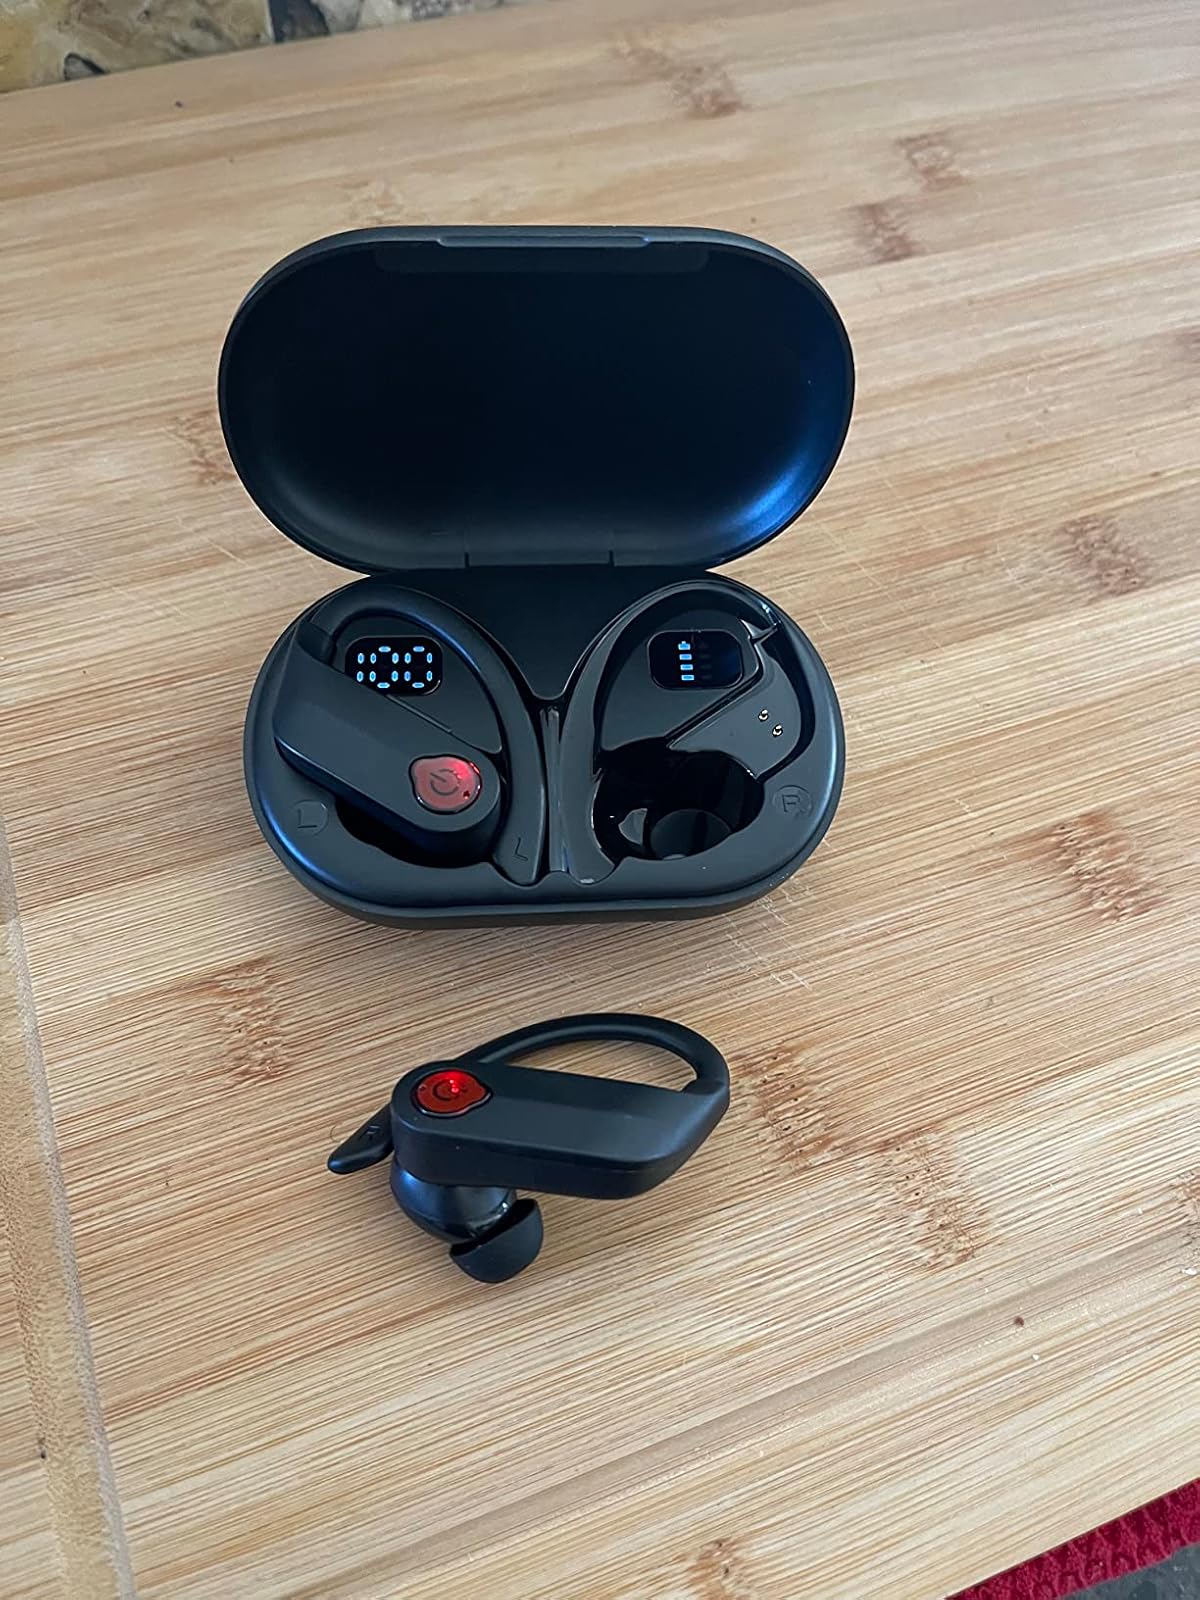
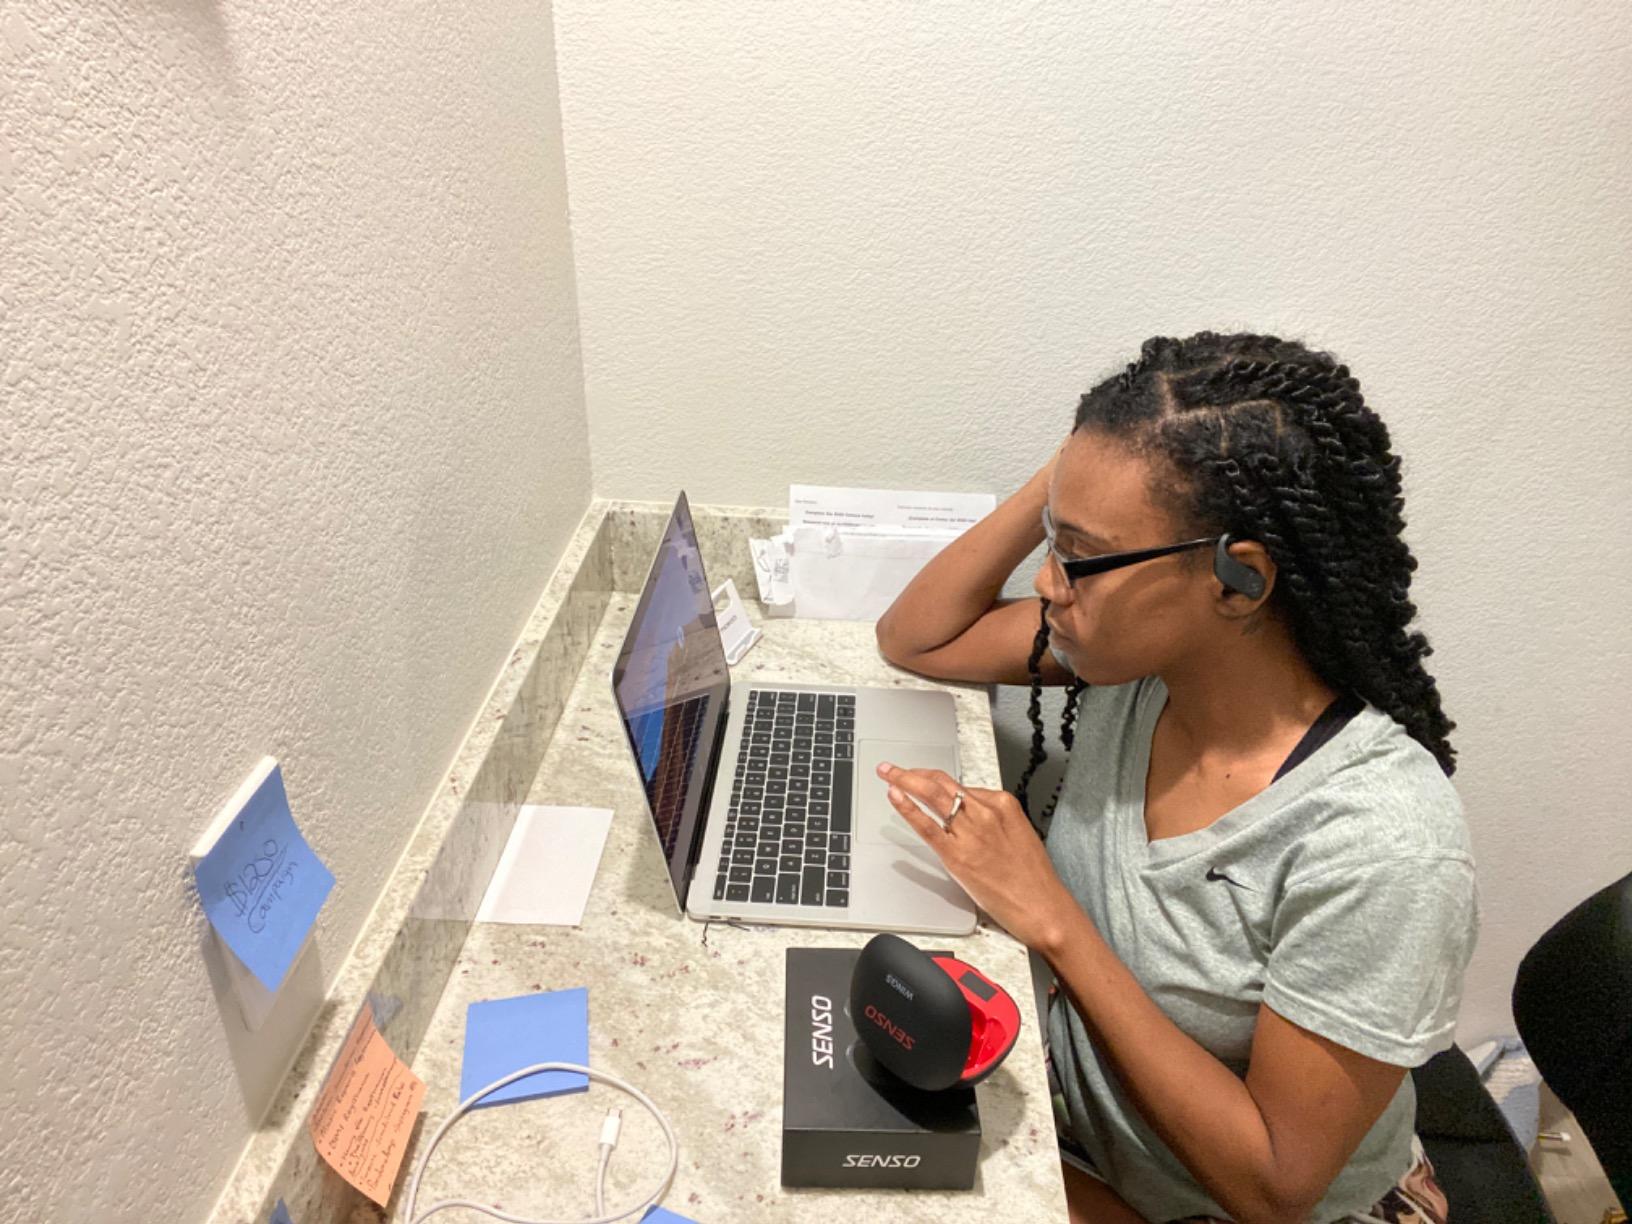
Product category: earbuds
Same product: no